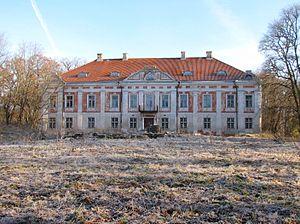
Voici une liste de manoirs en Estonie.
Le manoir de Löwenwolde, ou manoir de Liigvalla est un manoir estonien situé à Liigvalla, dans la commune de Rakke dans la région du Viru occidental.
Liigvalla est un village de la Commune de Rakke, dans le Comté de Viru-Ouest, en Estonie.